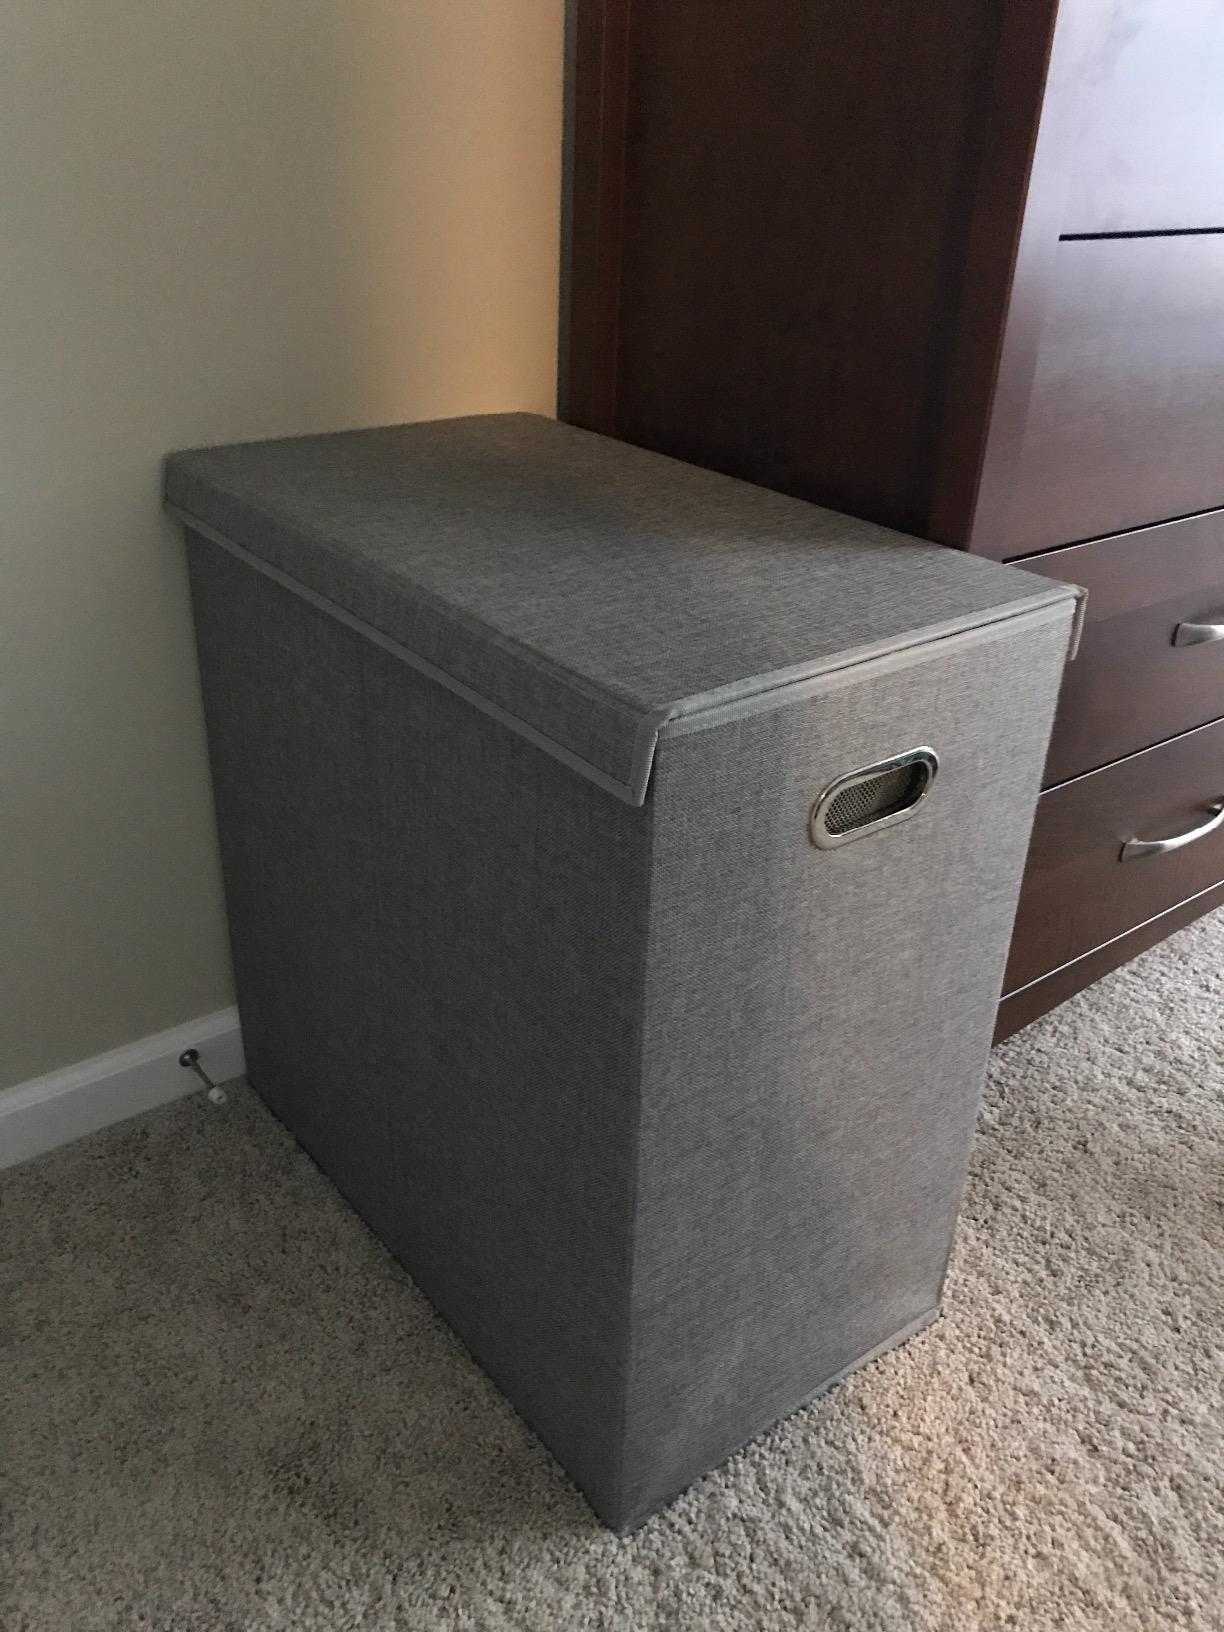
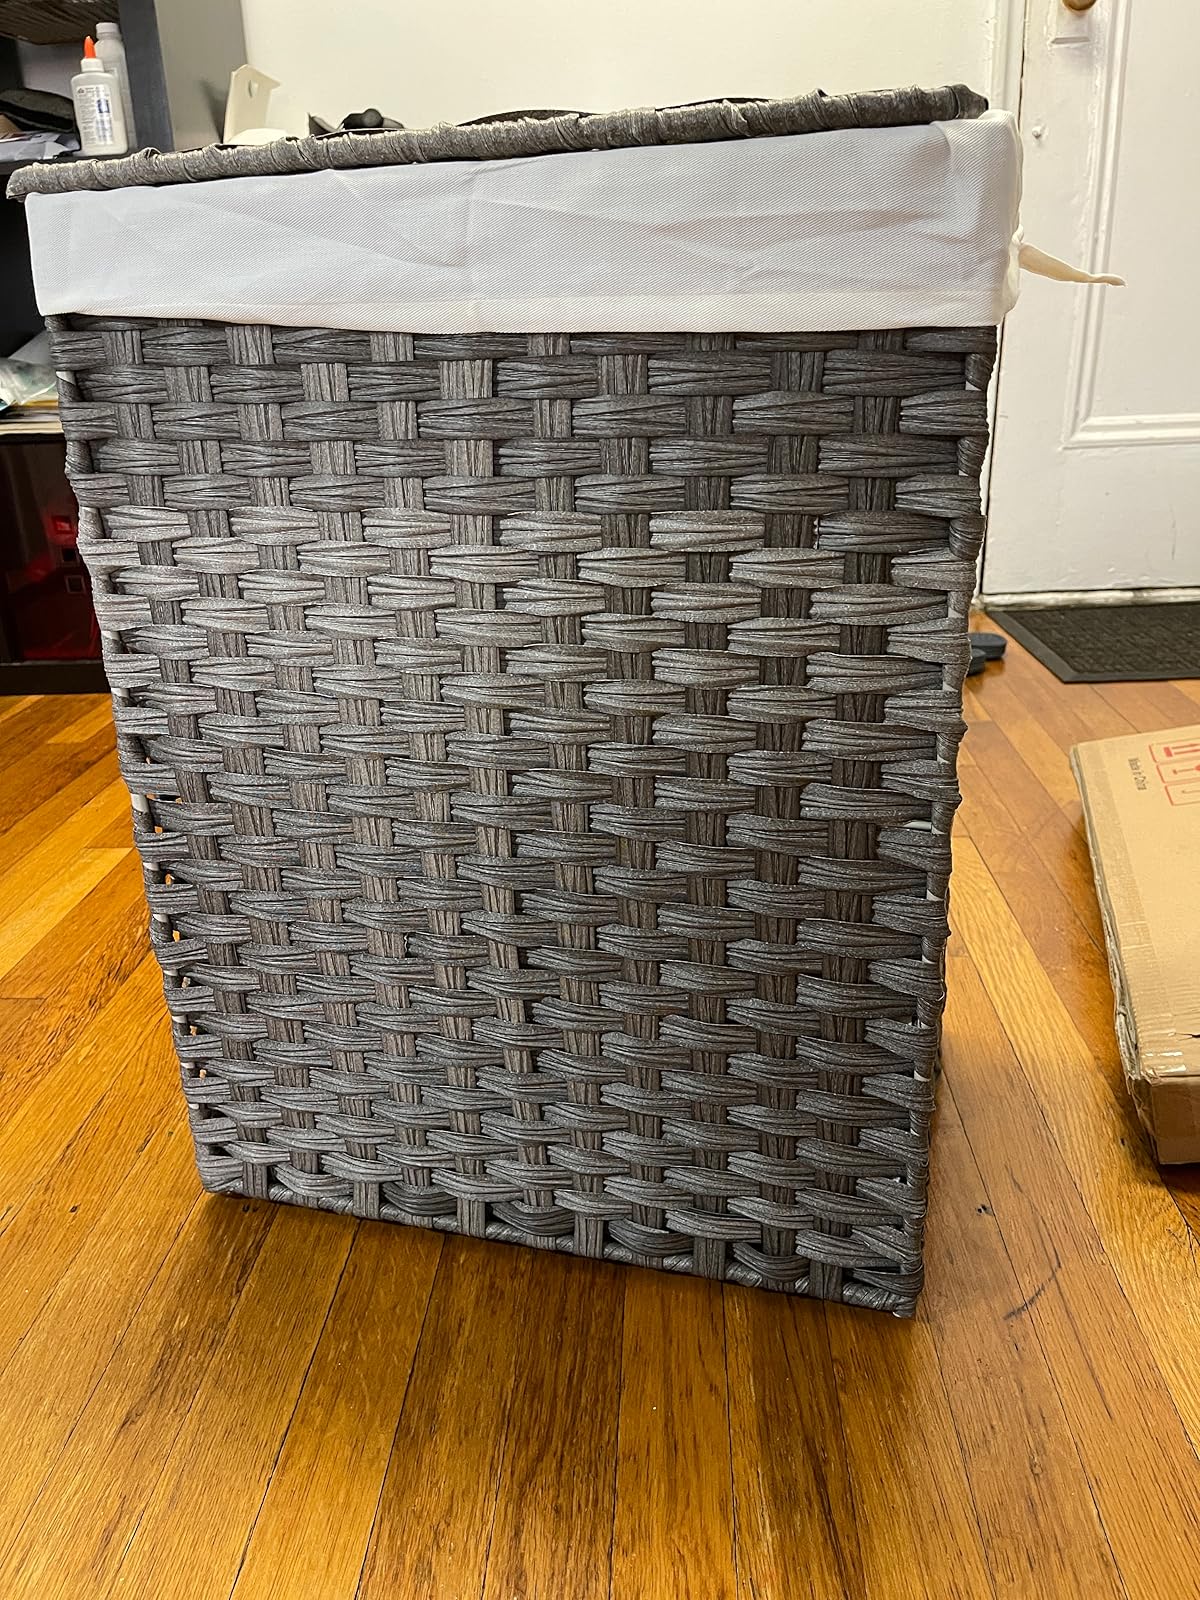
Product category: items_hamper
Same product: no